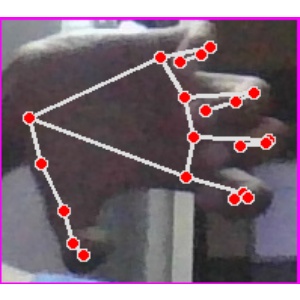
अक्षर: त